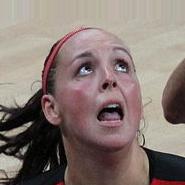
Age: 23